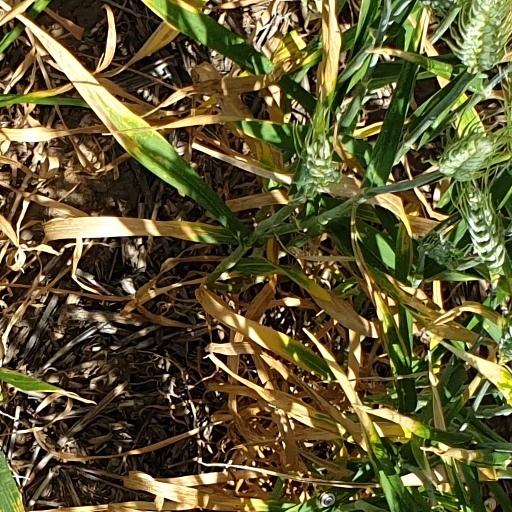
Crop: wheat